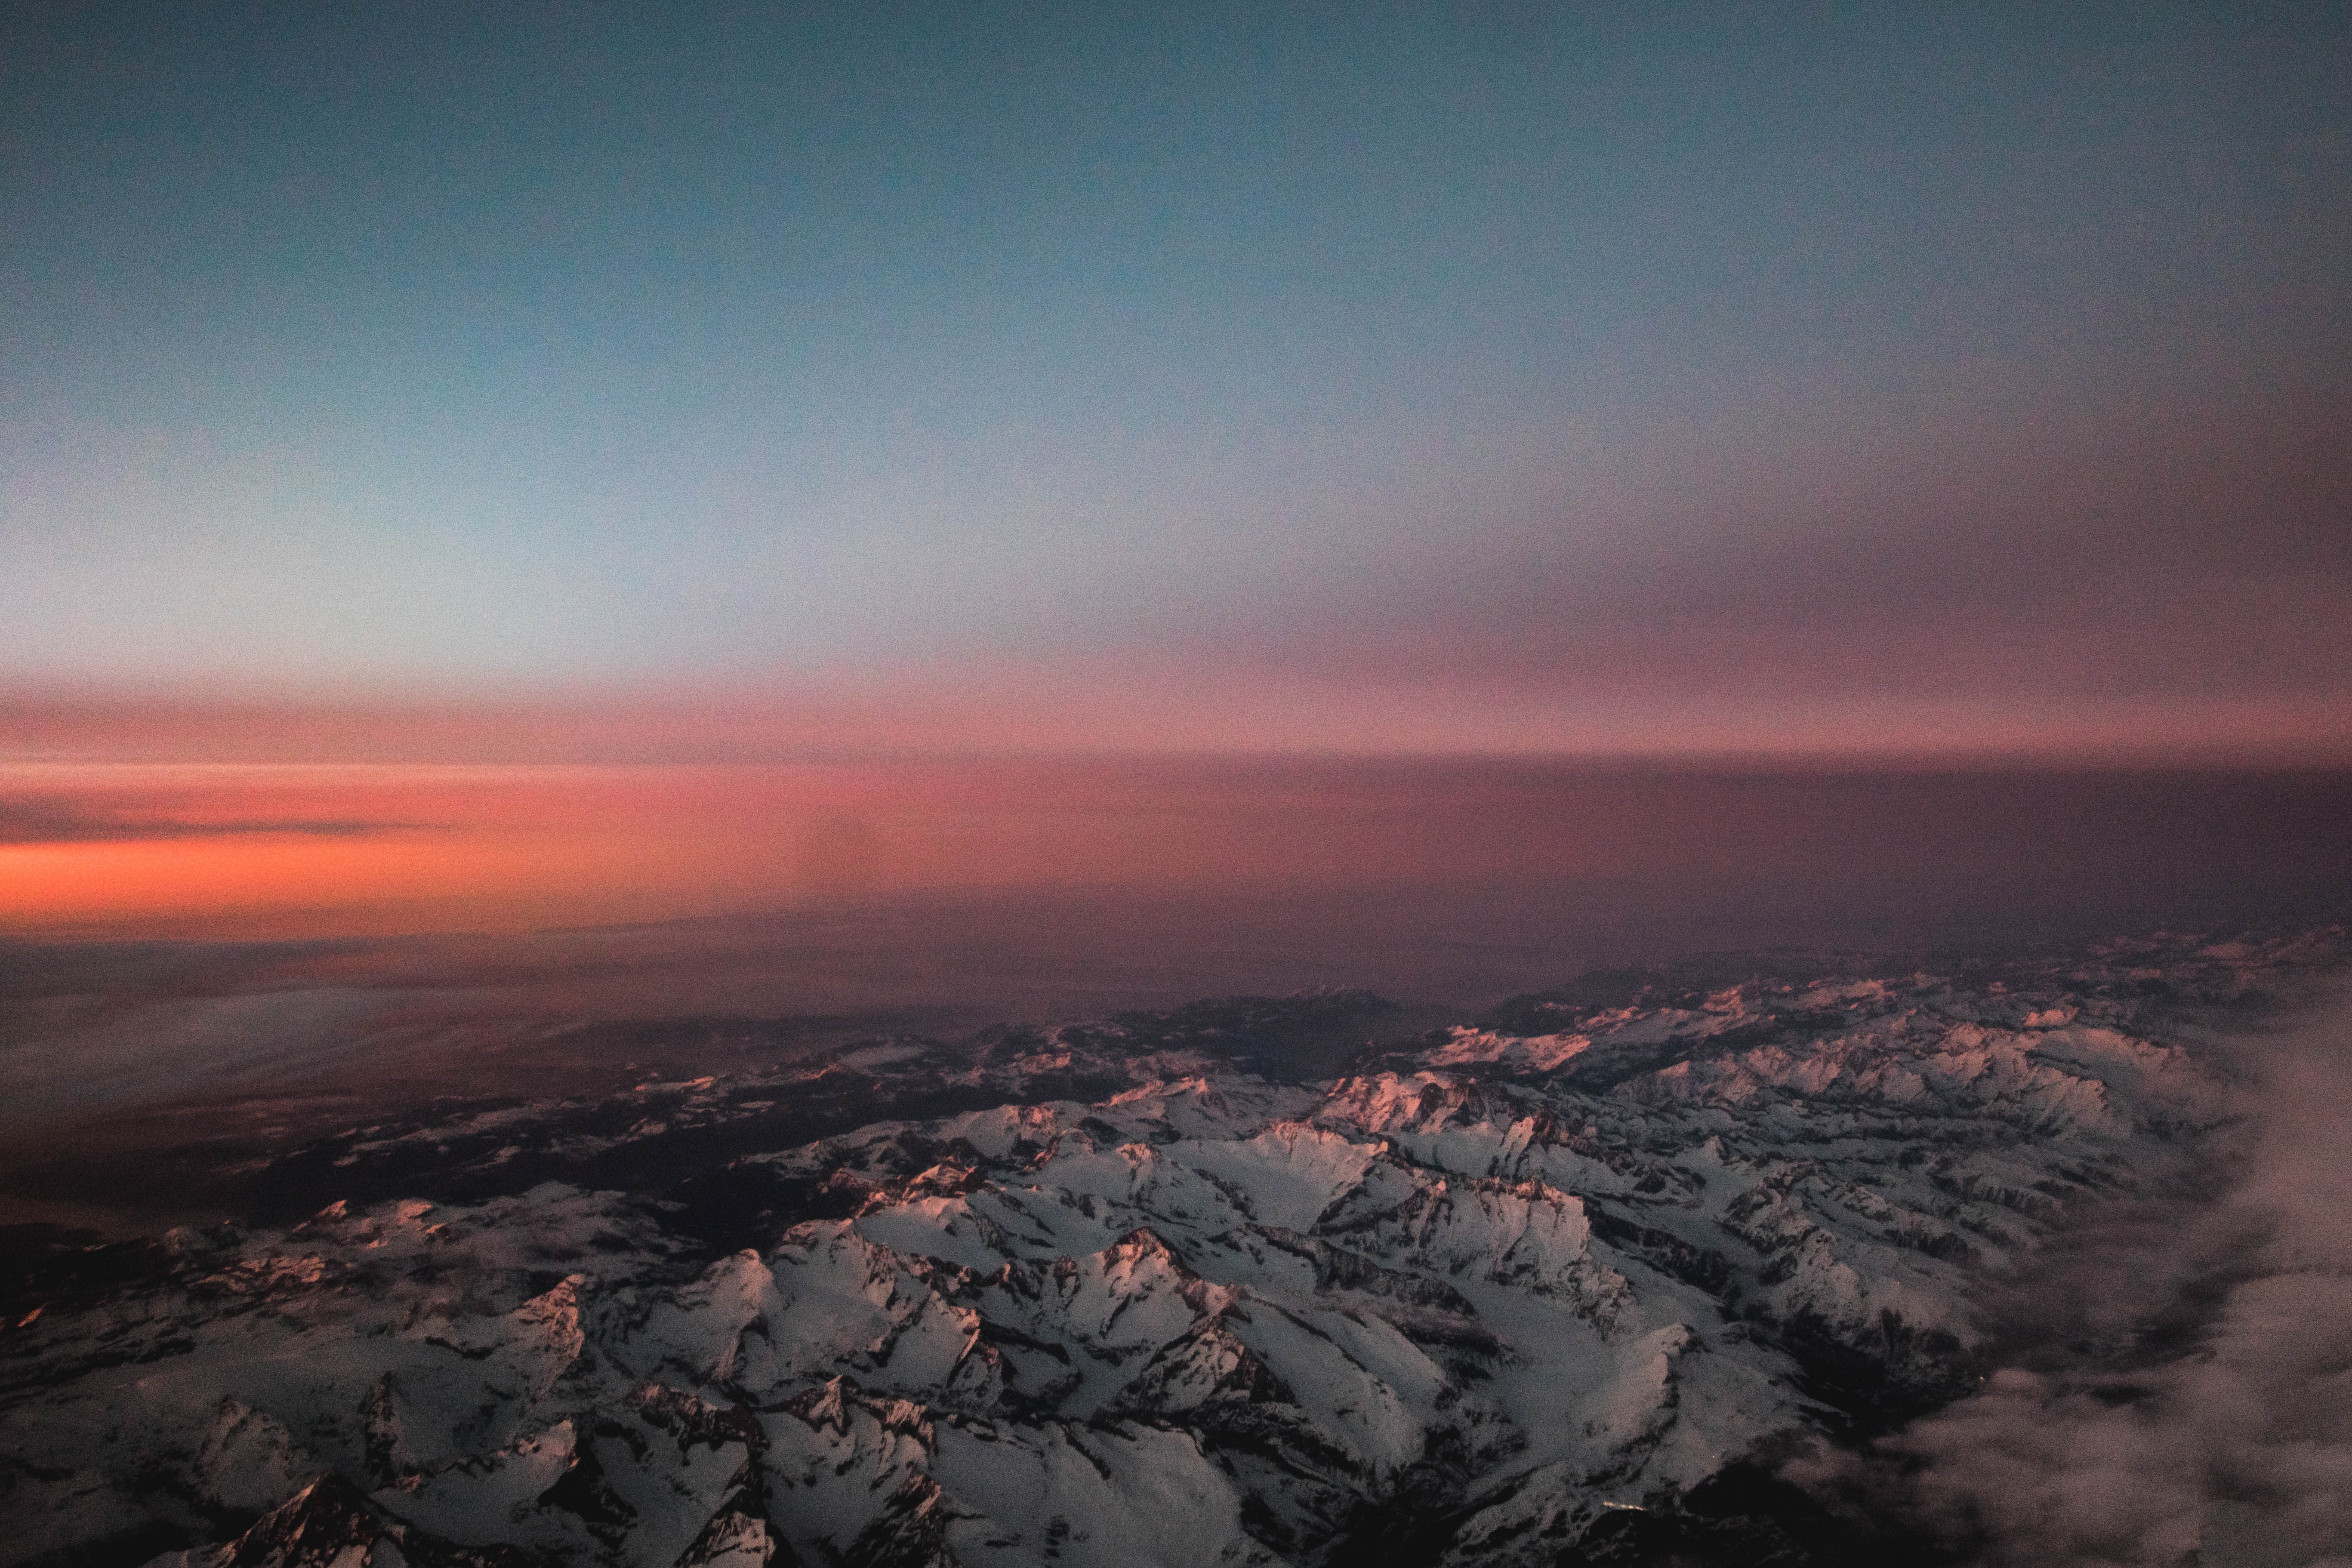
sky, horizon, atmosphere, atmospheric phenomenon, cloud, evening, dusk, aerial photography, landscape, mountain range, photography, geological phenomenon, sunrise, rock, sunset, dawn, mountain